SEAT León

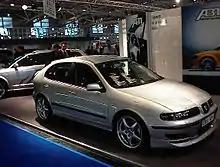
SEAT León Mk1 ABT

In Switzerland there was an official tuner model by Abt Sportsline called "SEAT León Cupra 4 Kompressor". This version added a supercharger to the 2.8-litre VR6 producing and of torque.